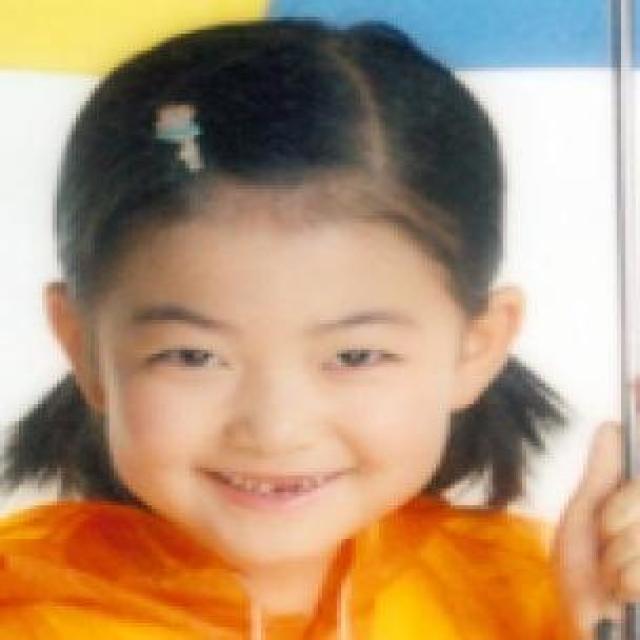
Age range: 0-12